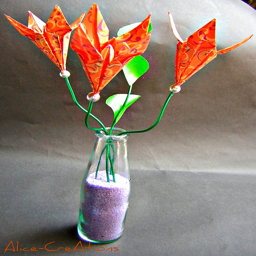
a vase with purple sand and flowers inside
Orange paper flowers in a vase filled with little purple balls.
Orange paper flowers in a vase full of pink sand.
A small vase filled with sand and orange paper flowers.
A bottle with purple filling and orange flowers.